Mike Pelton

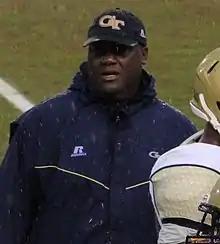
Pelton in 2014

Michael Pelton (born December 13, 1971) is an American college football coach and former player. He was most recently the defensive line coach for Kennesaw State University, a position he held in 2024. He also coached for Troy, Valdosta State, Iowa State, Oak Mountain High School, Vanderbilt, Auburn, and Georgia Tech. He played college football for Auburn as a defensive lineman and was drafted in the fifth round of the 1995 NFL draft by the Kansas City Chiefs of the National Football League (NFL).